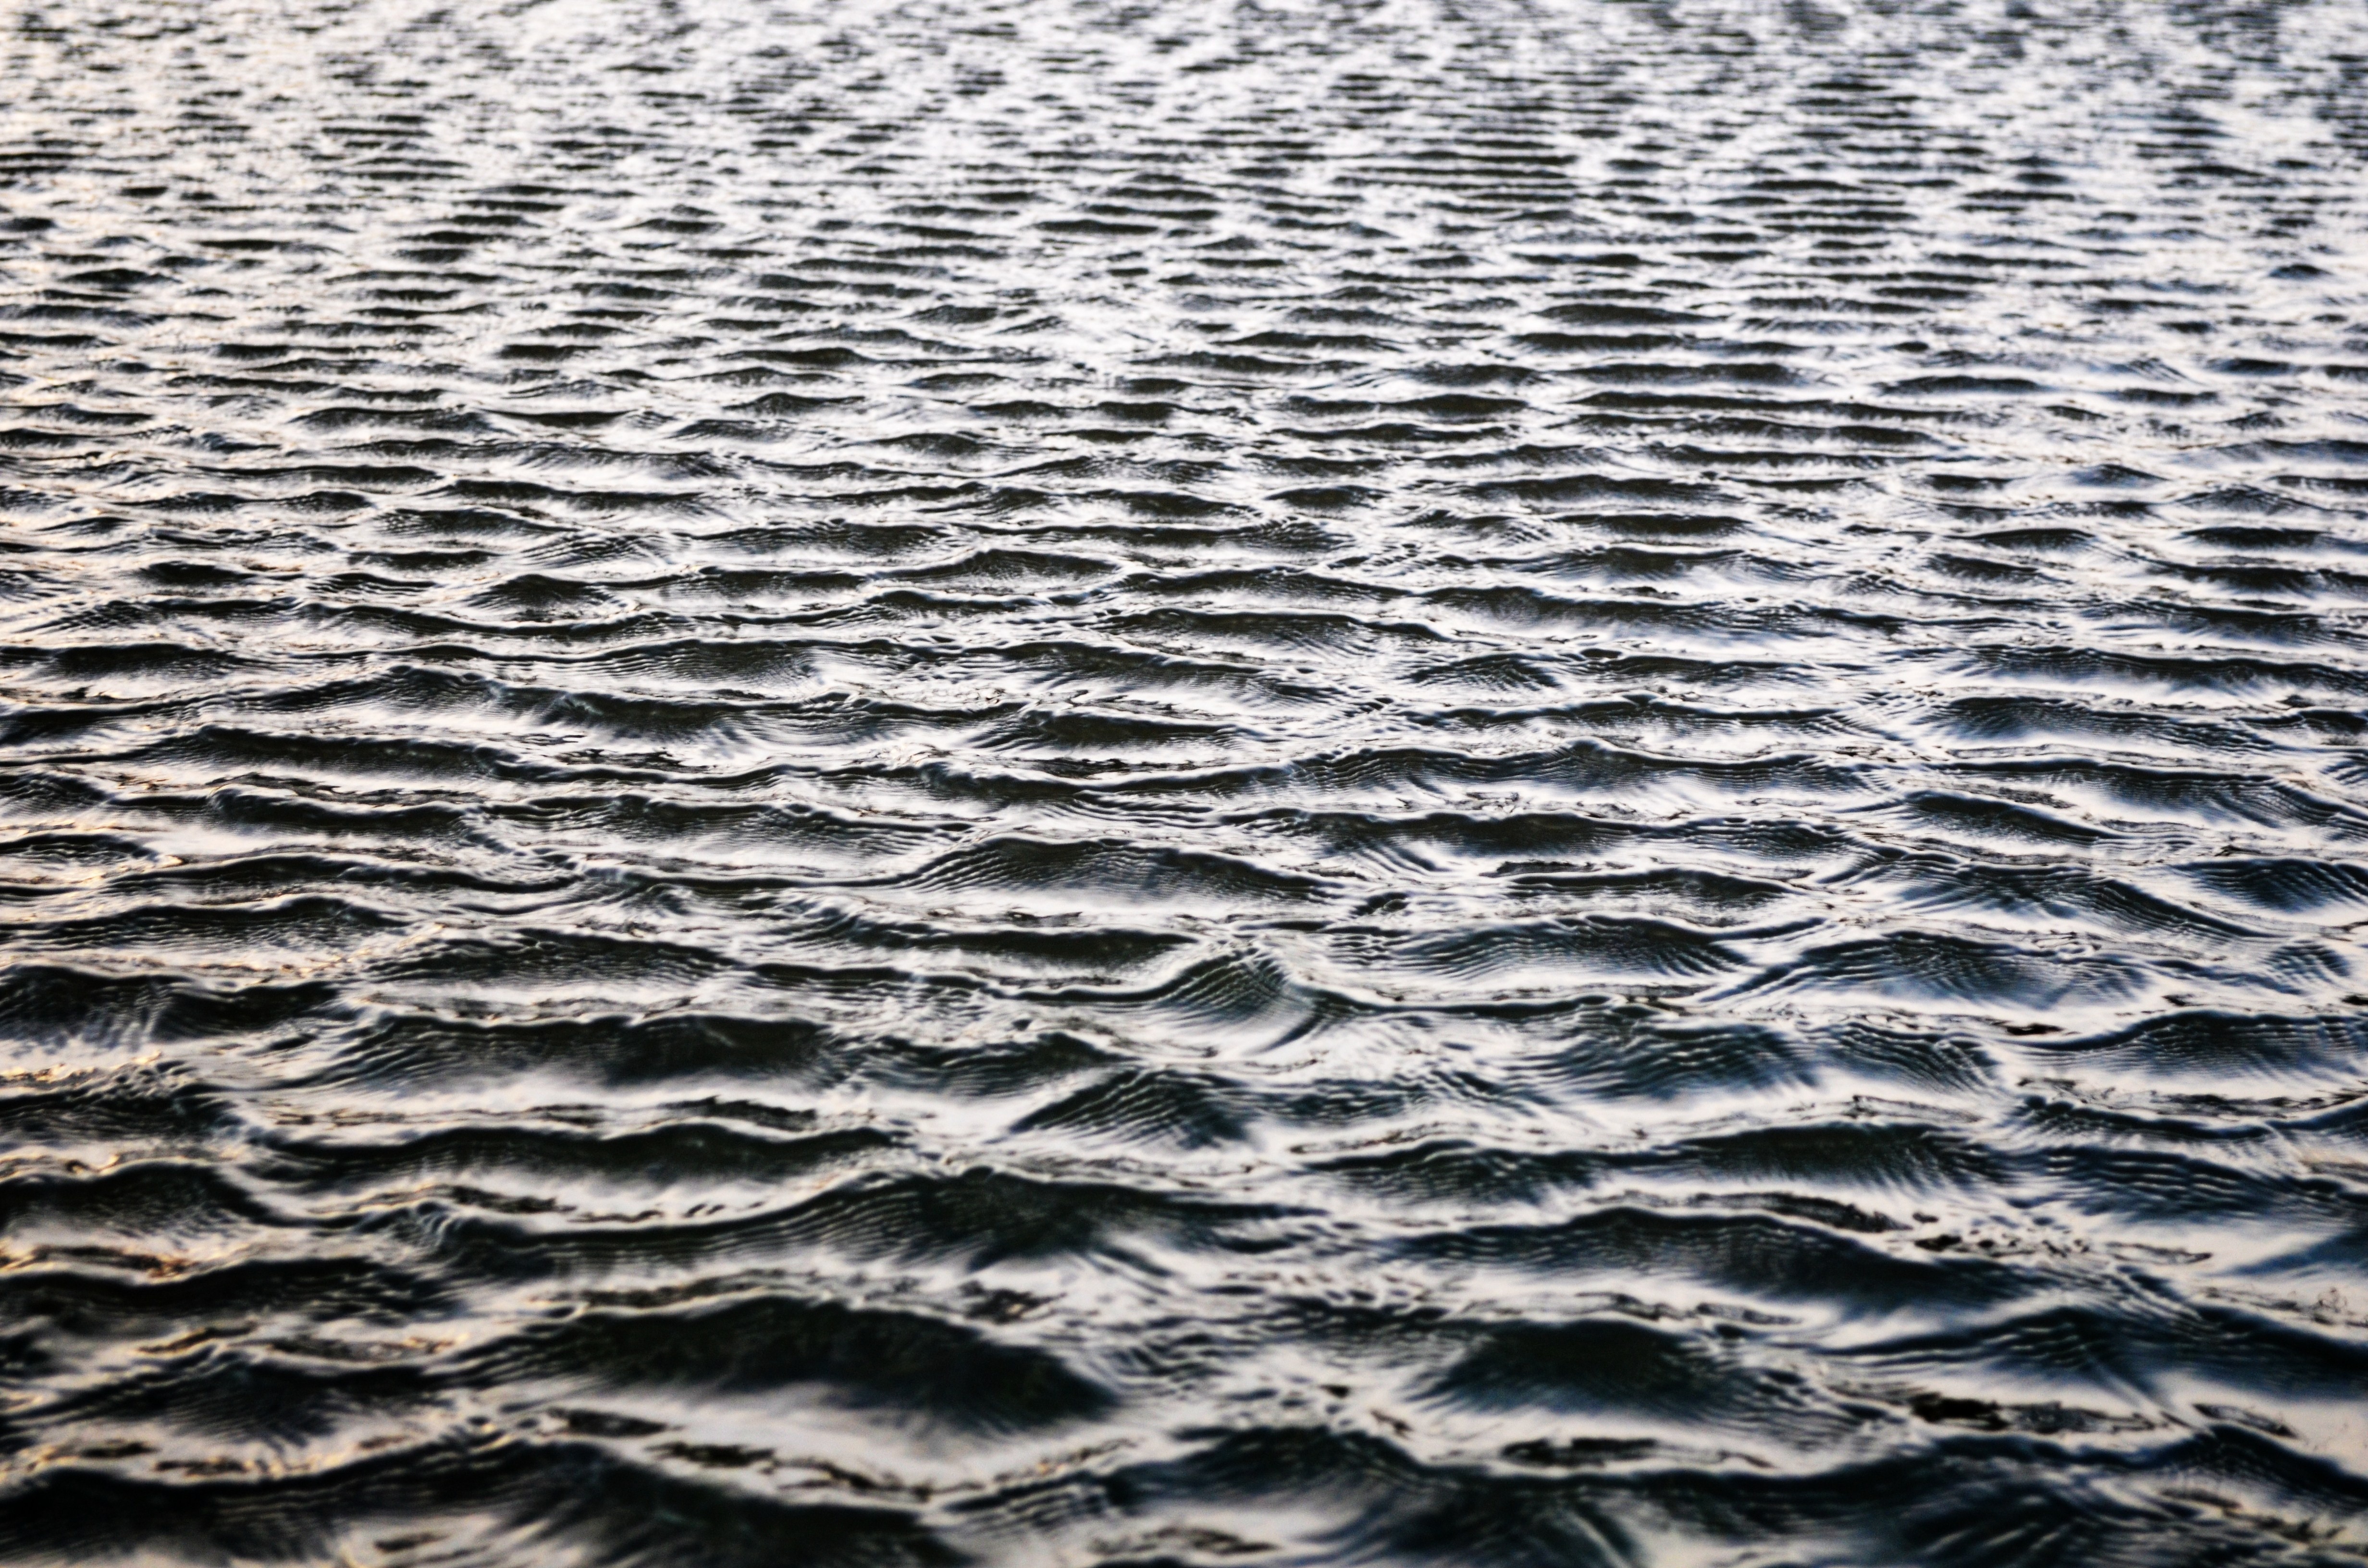
sea, water, sand, rock, liquid, sunlight, texture, wave, lake, frost, river, dark, stream, reflection, flowing, monochrome, surface, grey, waves, background, bright, patterns, flows, flooring, wind wave